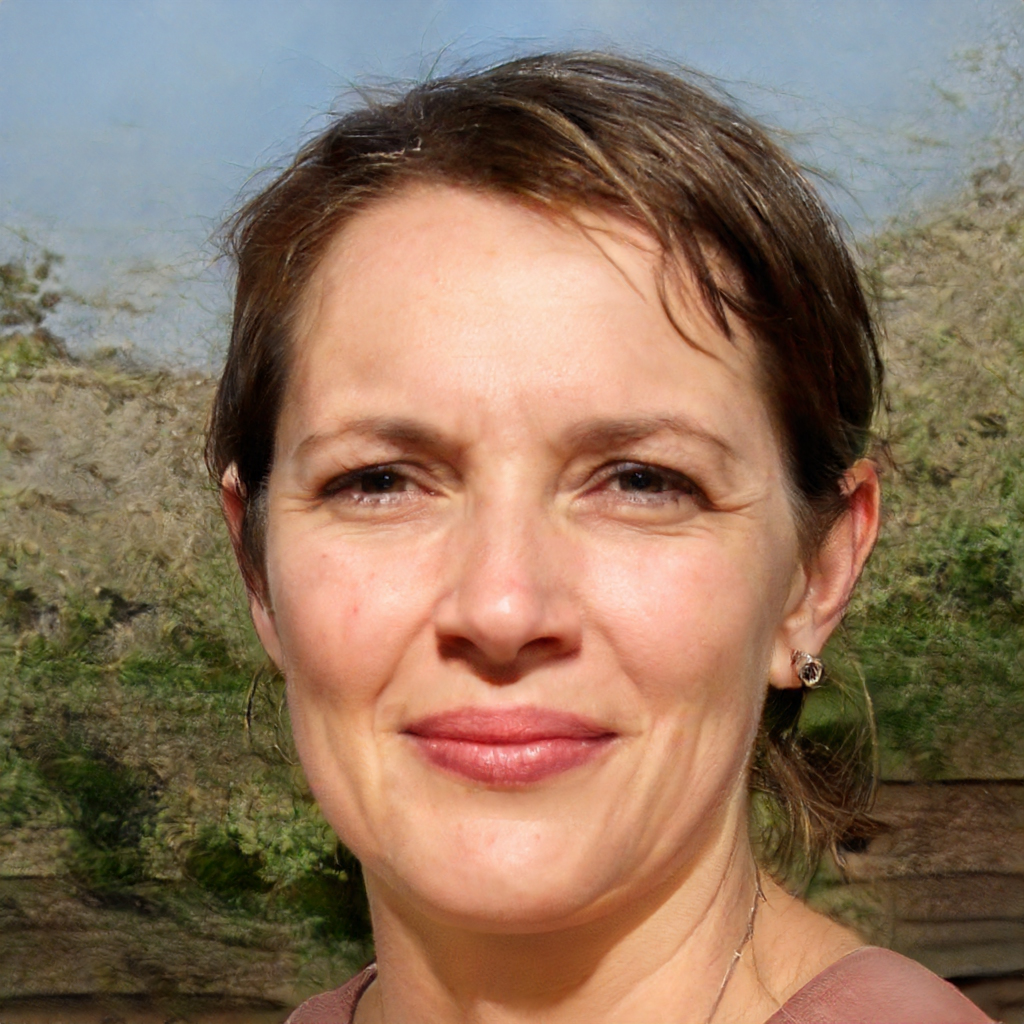
Label: Colored